Anna Pavlova

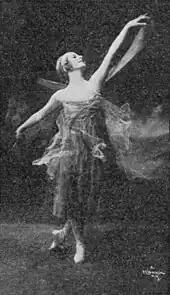
Pavlova dancing, mid-1910s

"a very enterprising and daring act. She toured on her own... for twenty years until her death. She traveled everywhere in the world that travel was possible, and introduced the ballet to millions who had never seen any form of Western dancing."